Freedman

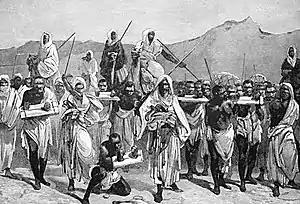
Arab-Muslim slave traders and their African captives in the Sahara, 19th century.

The term "Eastern slave trade" refers to the Arab slave trade that supplied the early Muslim conquests throughout the Arab-Muslim world from the 7th to the 20th centuries, peaking in the 18th and 19th centuries. This term, which covers the Arab-Muslim slave trade, is symmetrical with the term "Western slave trade", which refers to the triangular trade on the Western coasts of Africa that supplied the European colonization of the Americas, and which includes the Atlantic slave trade.